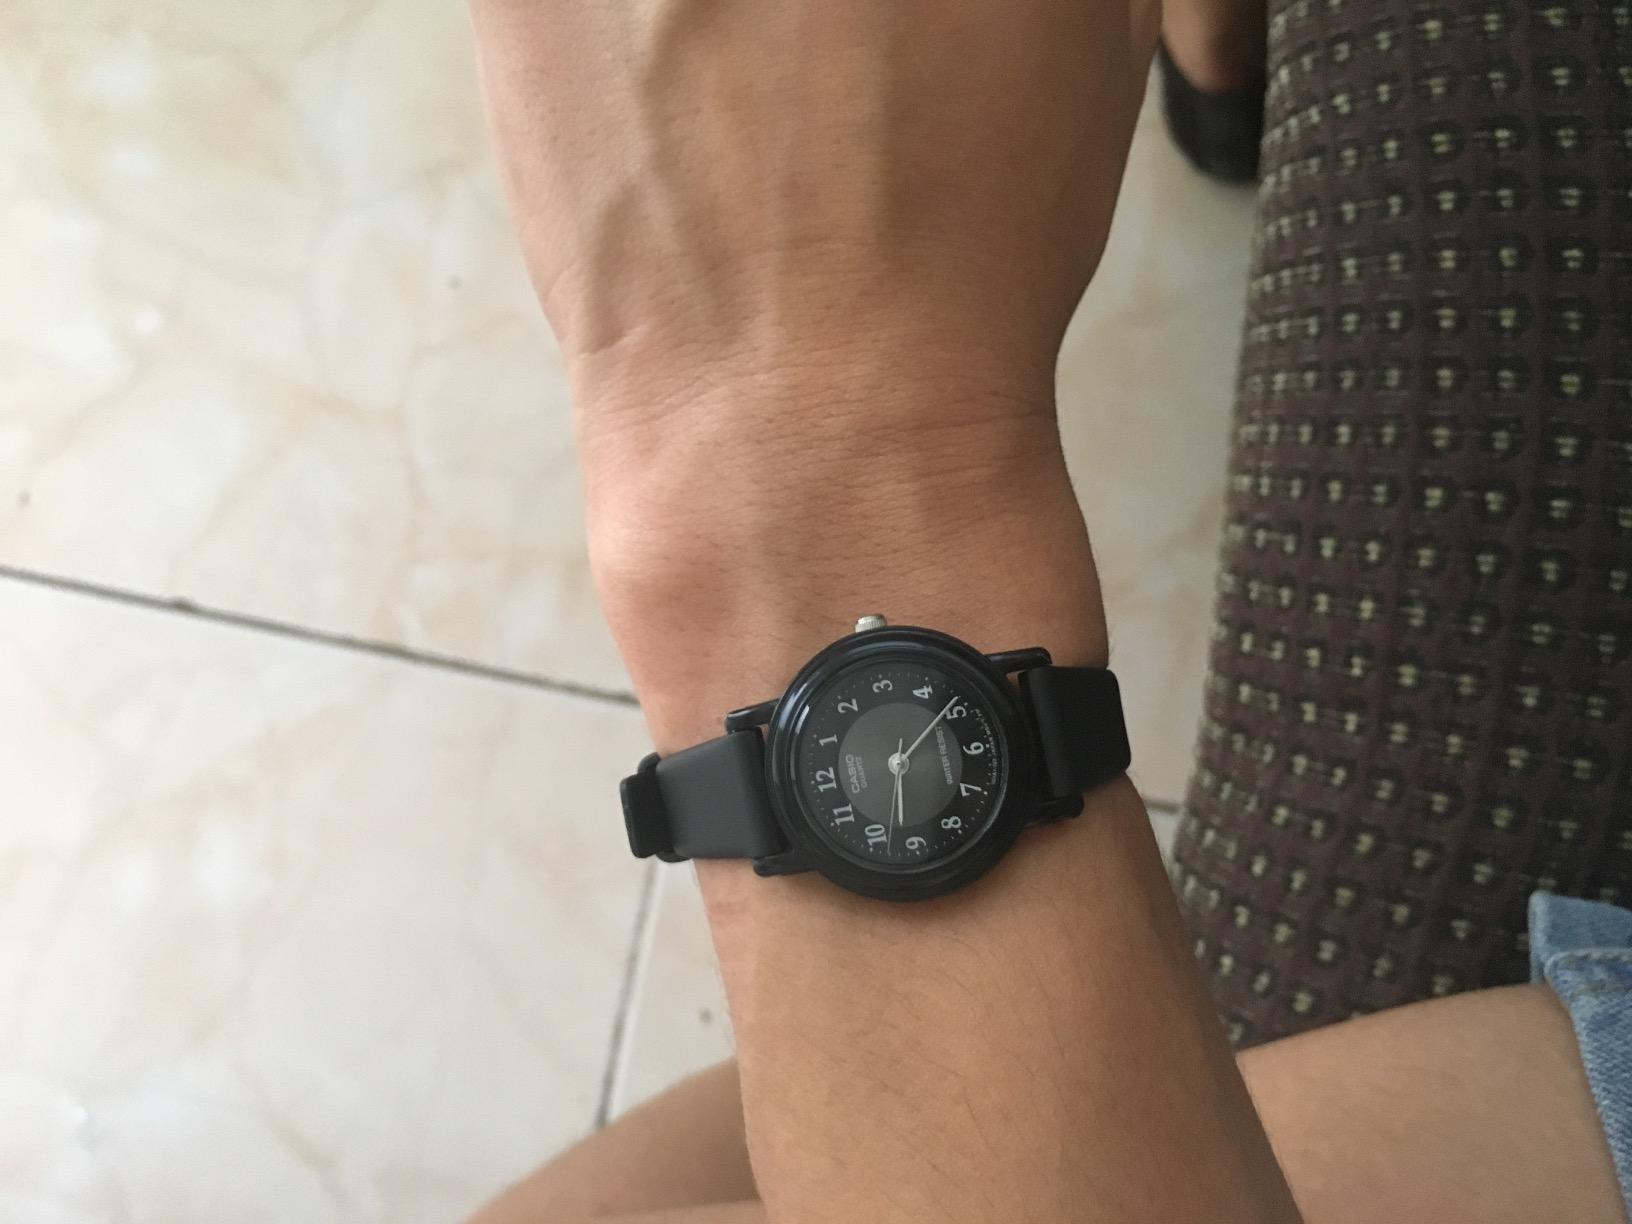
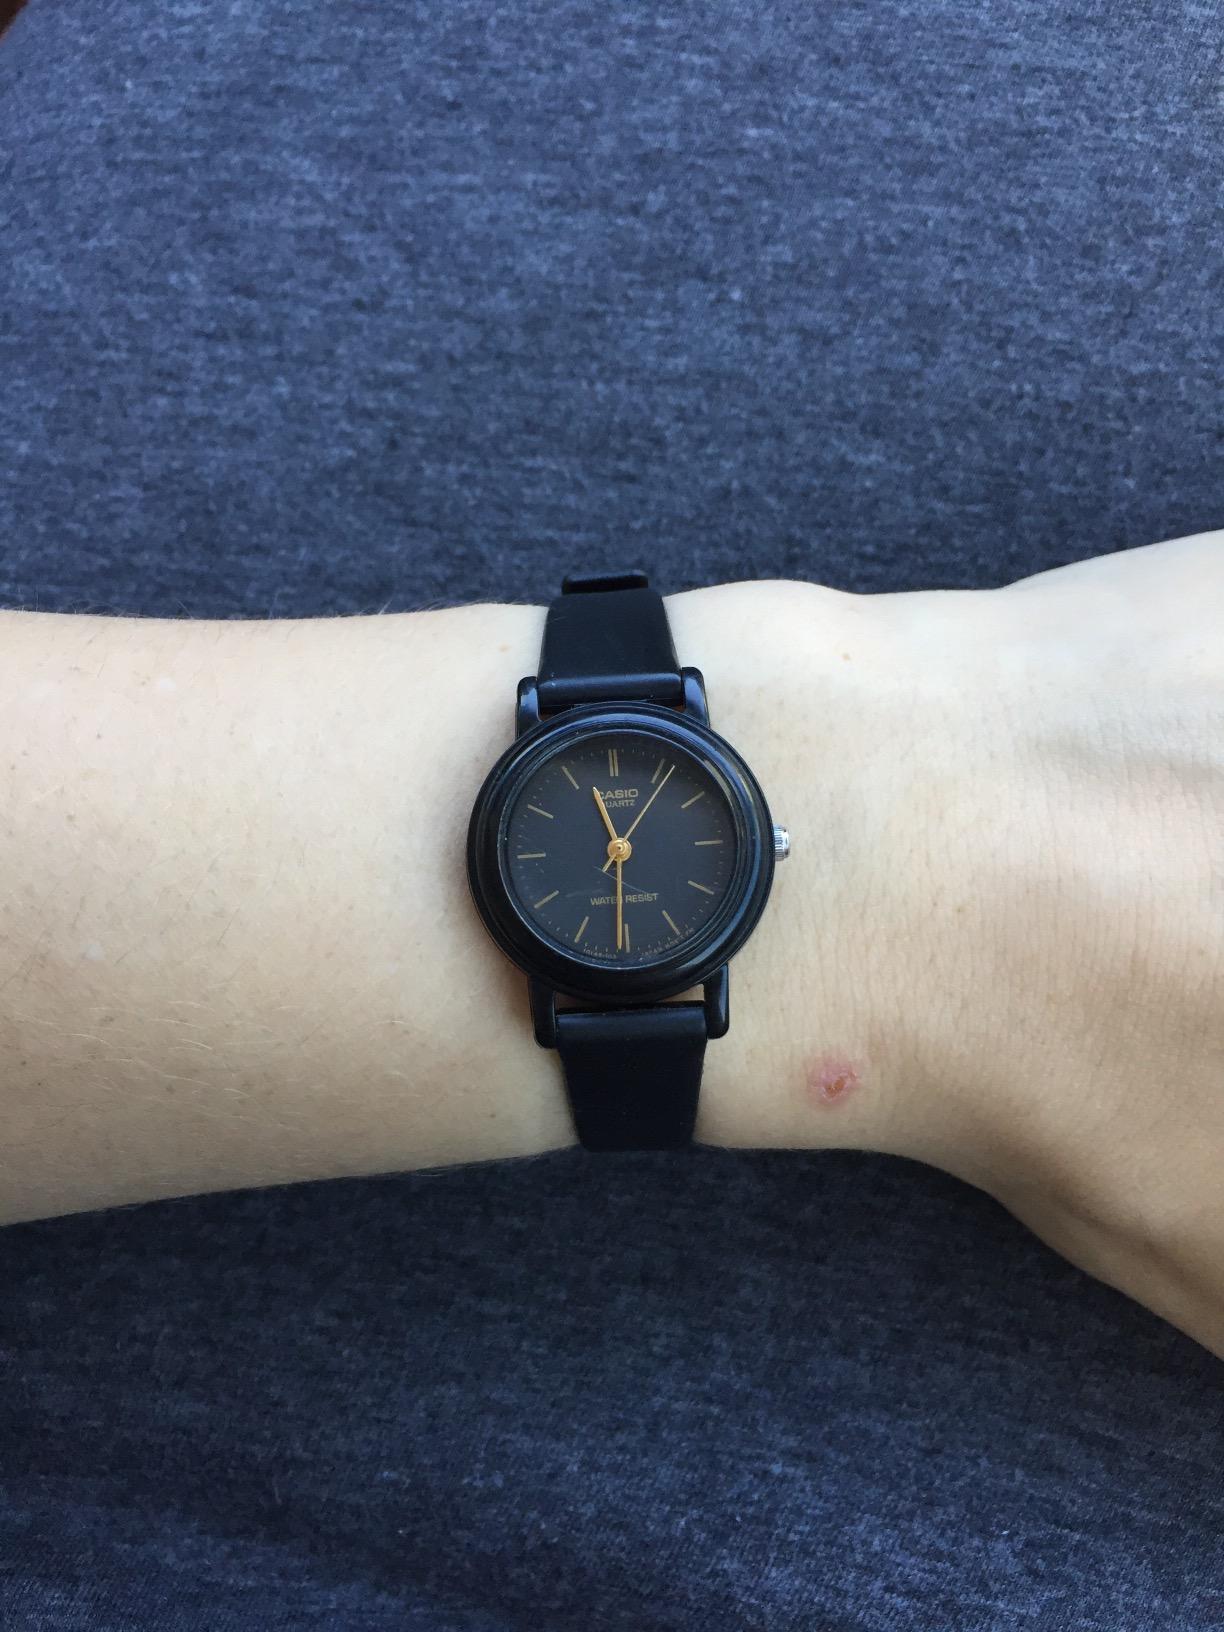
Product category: accessories_watch
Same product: no